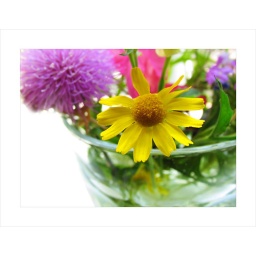
Wildflowers in a glass on the kitchen windowsill.